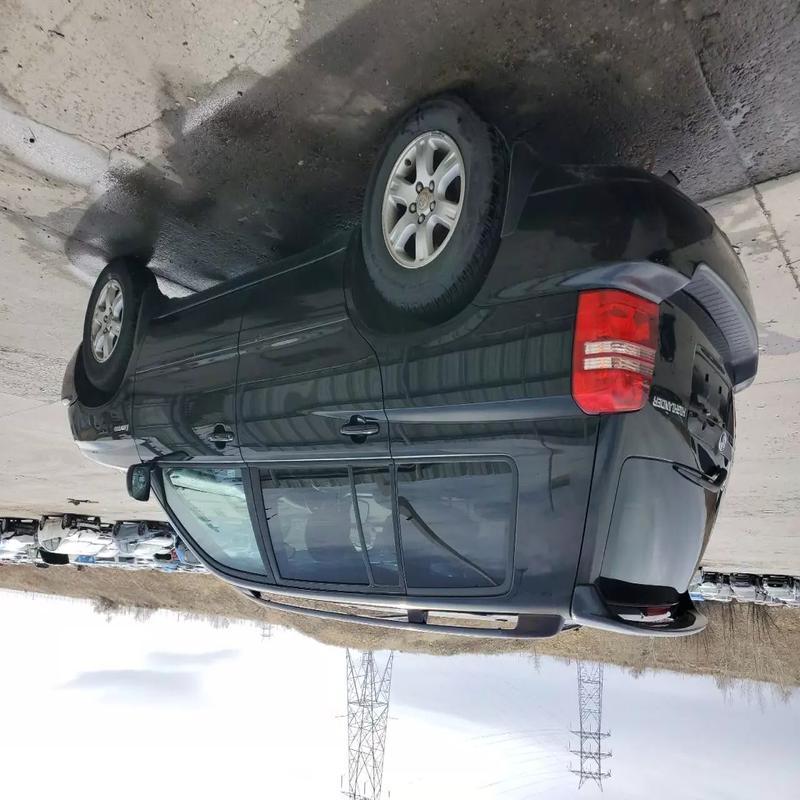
Aucun dommage détecté.
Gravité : aucun